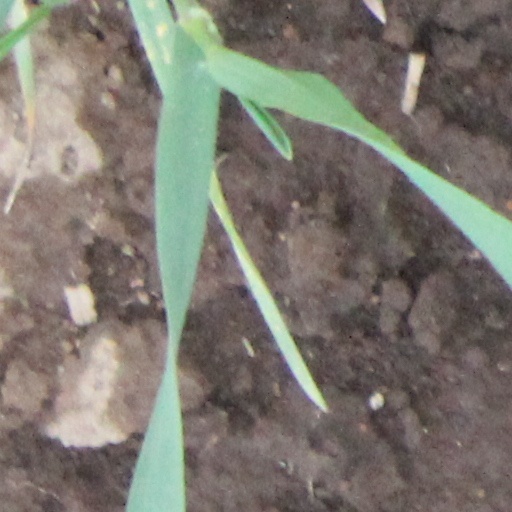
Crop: wheat